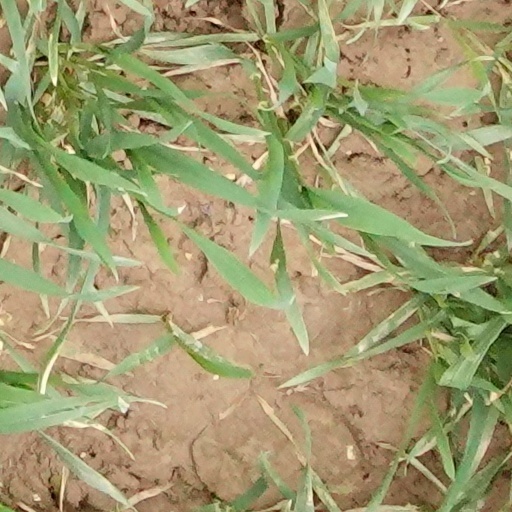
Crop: wheat